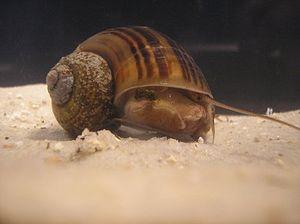
Pomacea canaliculata, communément appelé escargot-pomme, est une espèce de mollusques gastéropodes d'eau douce. Introduite hors de son aire naturelle de répartition pour l'élevage en aquarium ou pour la gastronomie, cette espèce peut devenir envahissante lorsqu'elle s'échappe ou lorsqu'elle se reproduit en grand nombre dans un aquarium. Certains poissons peuvent contrer leur peuplement ils sont appelés mangeurs d'escargots ex: les poissons combattants. Elle figure sur la liste des 100 espèces les plus envahissantes au XXIᵉ siècle en Europe. Elle peut être confondue avec Pomacea insularum.